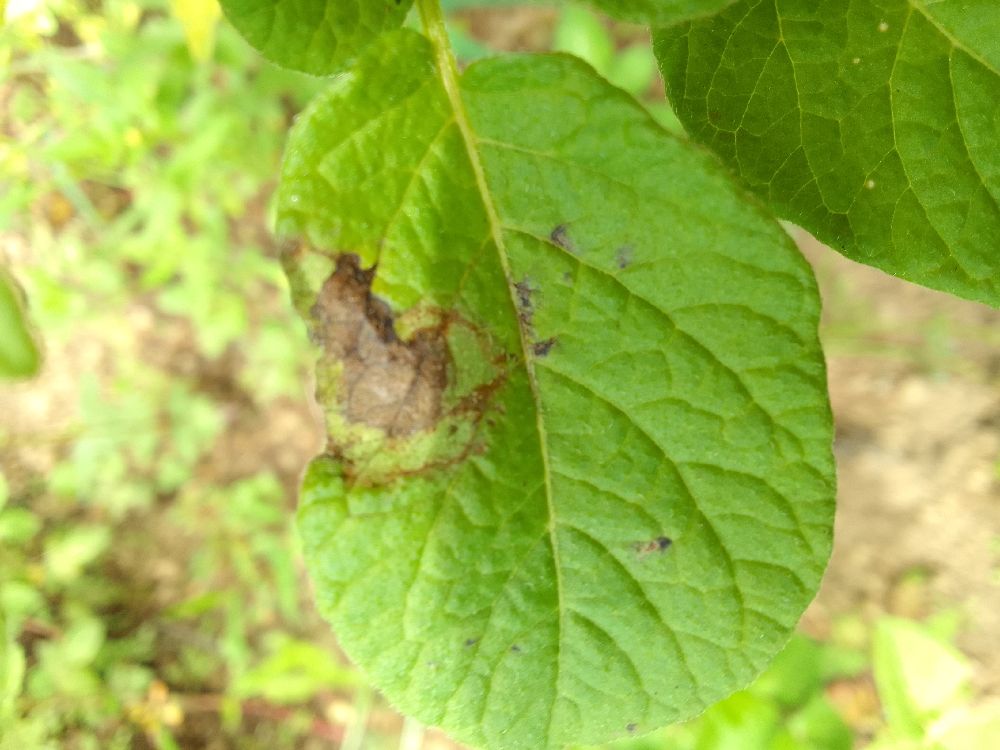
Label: Late blight